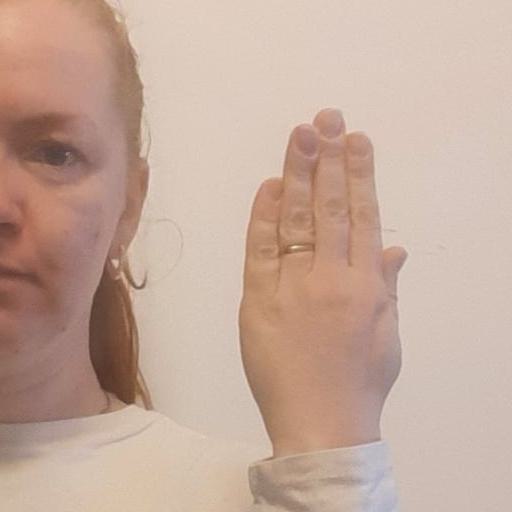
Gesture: stop_inverted